City of Stoke-on-Trent Sixth Form College

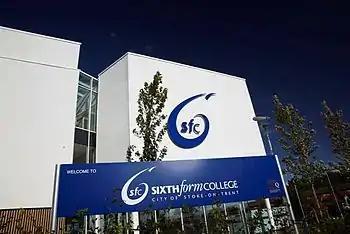
The front of the new college building.

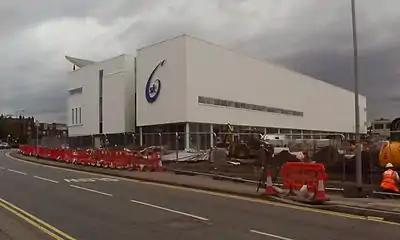
The new college in August 2010, as taken from Leek Road as final building work was being completed.

The college has feeder schools throughout the city.